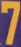
Number: 7